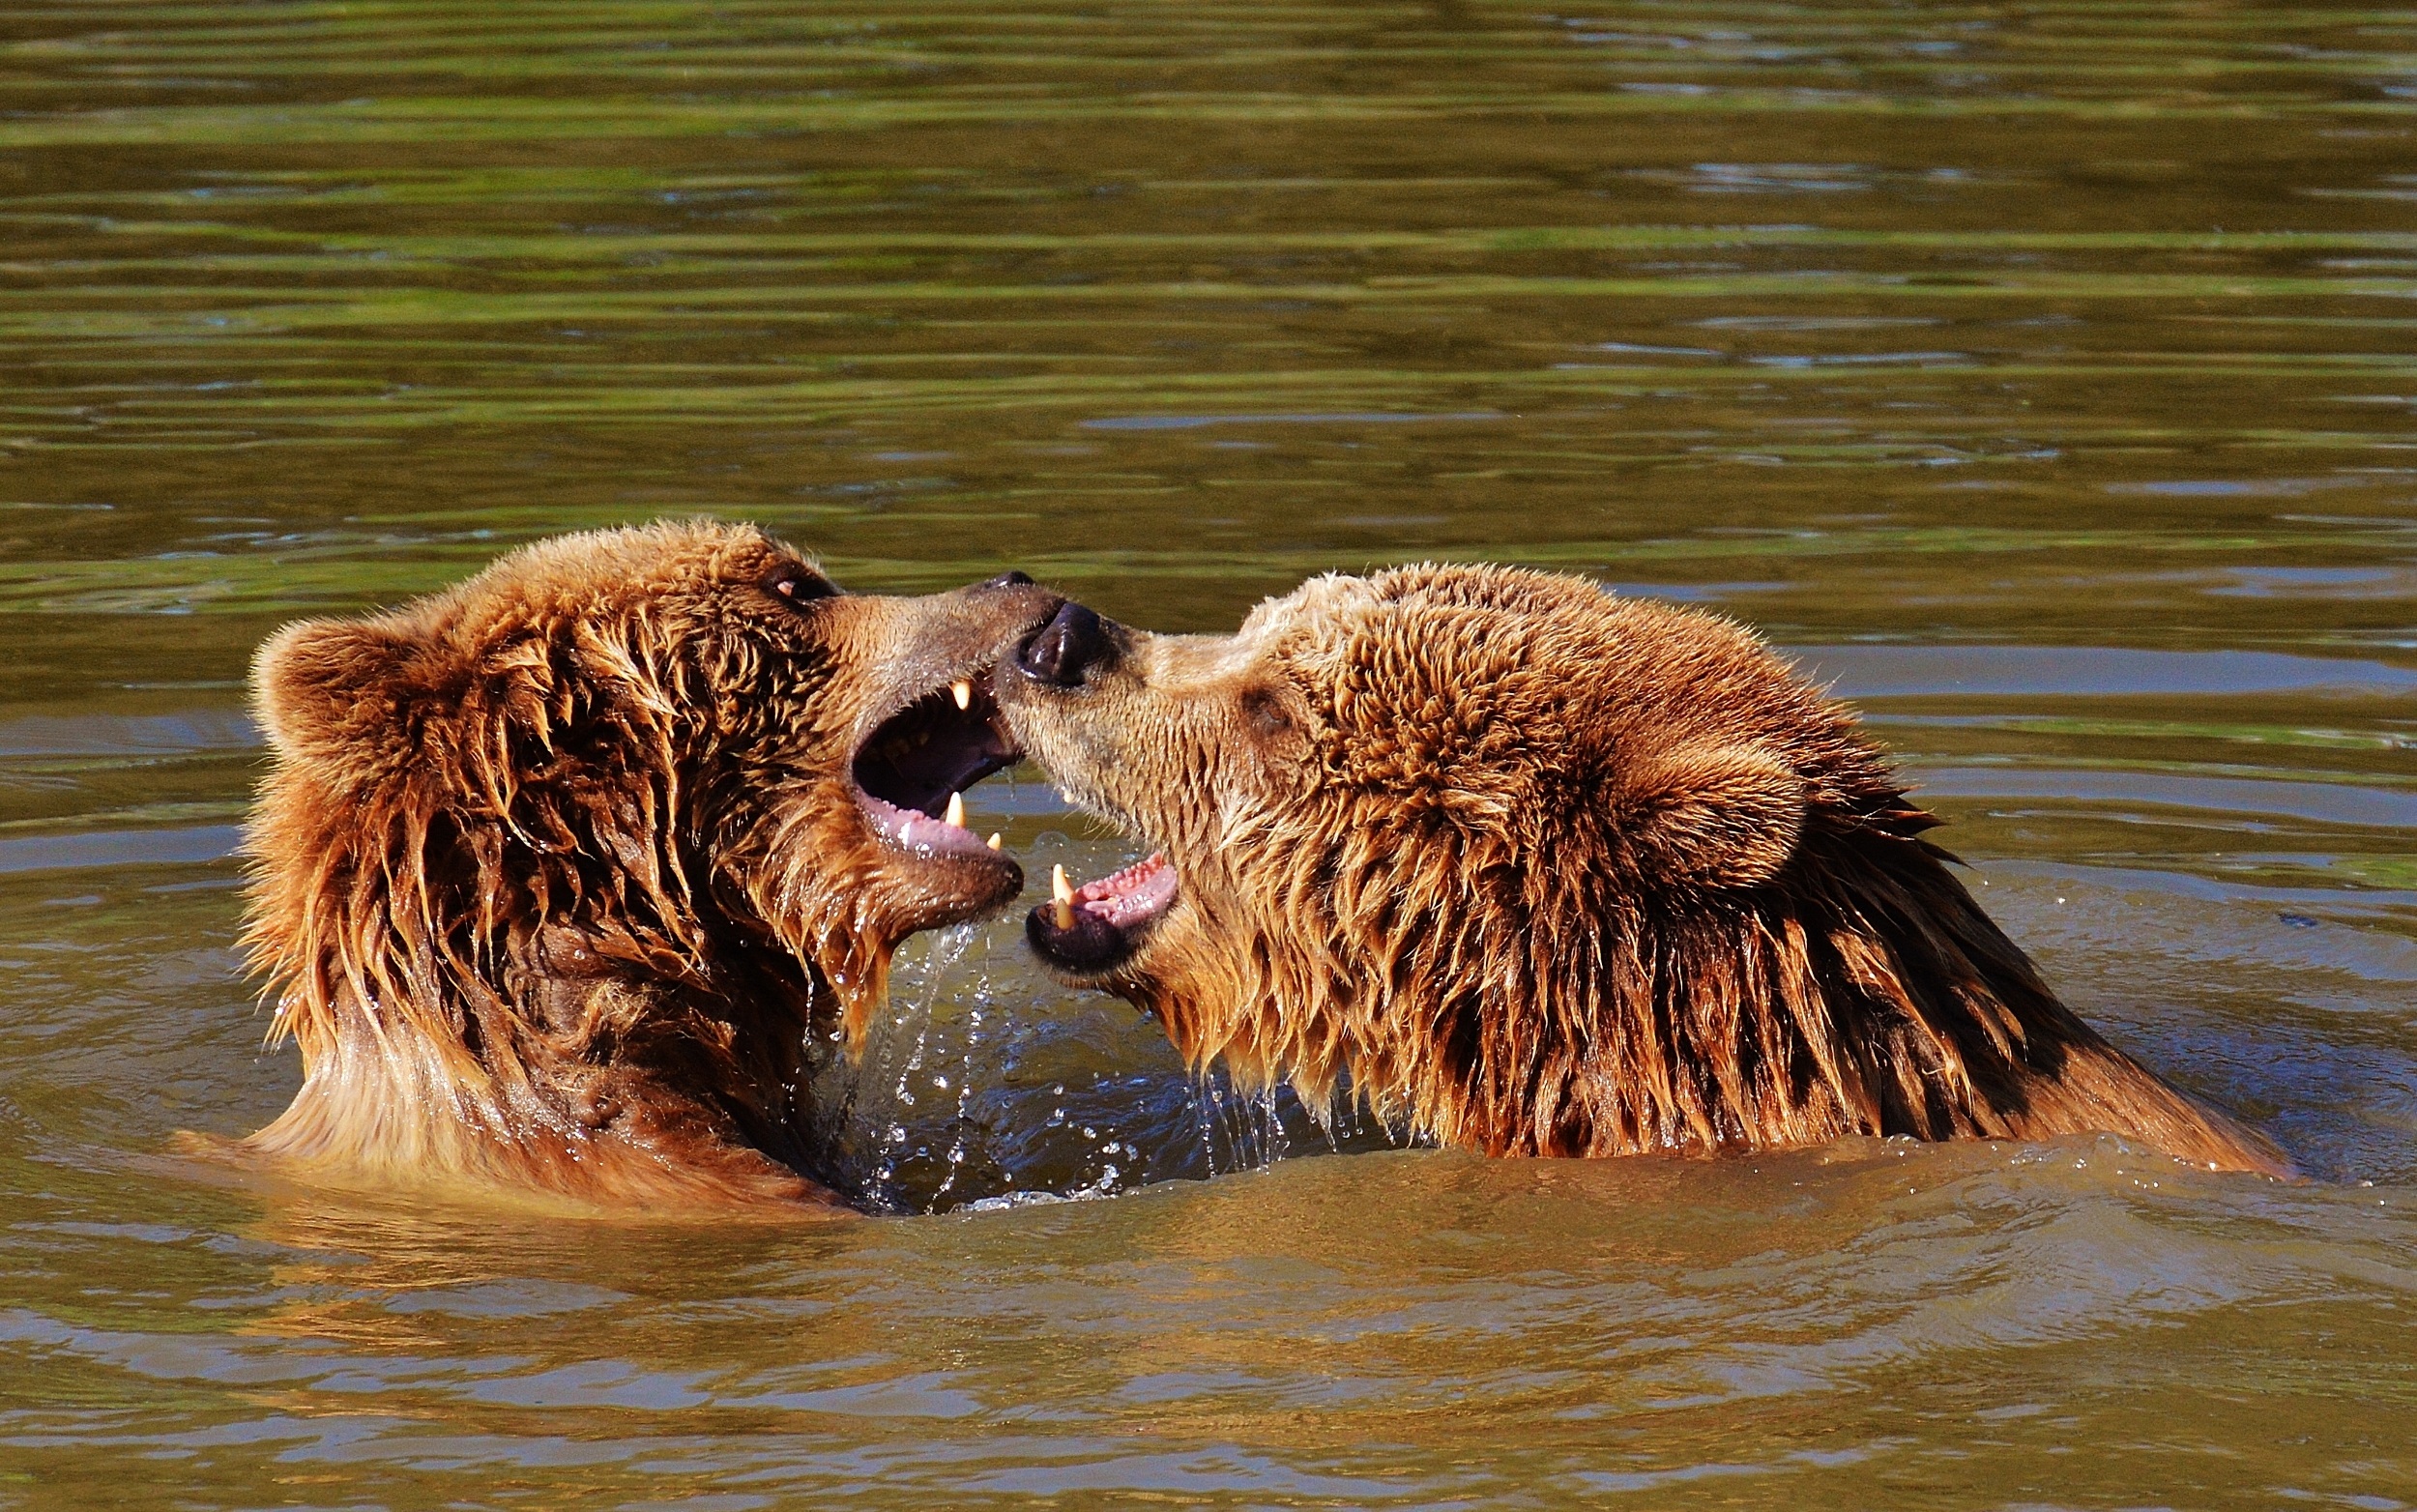
water, nature, forest, play, animal, bear, wildlife, fur, mammal, fauna, brown bear, wild animal, vertebrate, animal world, dangerous, wildlife park, wildpark poing, grizzly bear, sea otter, dog breed group